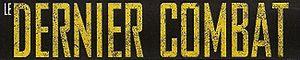
Logo du film
Le Dernier Rempart ou Le Dernier Combat au Québec est un film d'action américain photographié et réalisé par Kim Jee-woon, sorti en 2013.